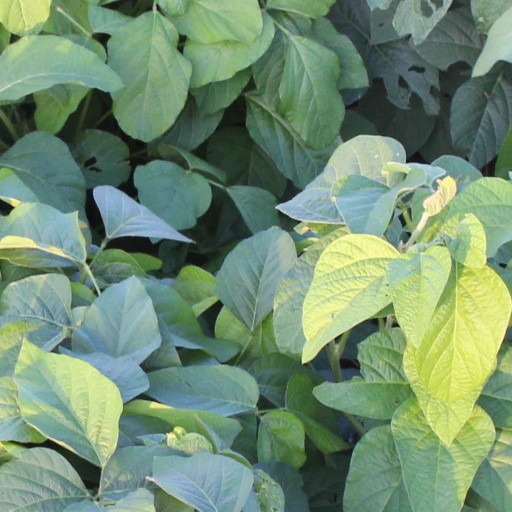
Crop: soybean